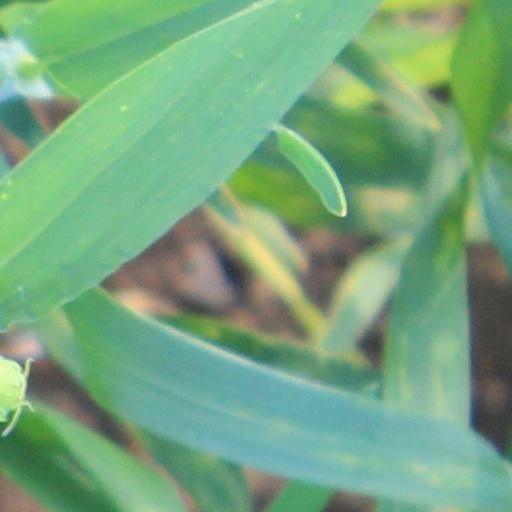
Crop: wheat